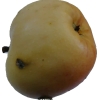
Label: Apple 14